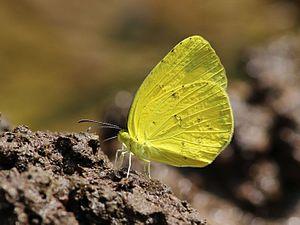
Eurema hecabe est une espèce de lépidoptères de la famille des Pieridae et de la sous-famille des Coliadinae.